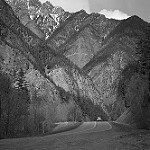
Label: B & W